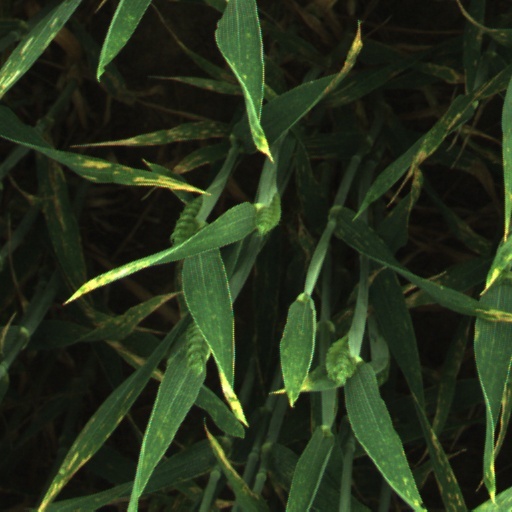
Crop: wheat